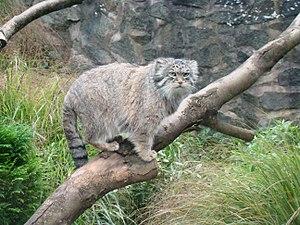
Un chat manul au Zoo d'Edimbourg.